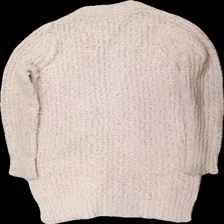
View: back
Type: Cardigan
Category: Ladies
Brand: Gina Tricot
Colors: Pink
Material: 64% akryl 36% polyester
Pattern: Other
Cut: V-collar
Size: M
Season: All
Stains: Minor
Damage: smutsigt och nopprigt på ärmsluten
Damage location: middle center
Damage 2: smutsigt och nopprigt
Damage 2 location: bottom center
Damage 3: smutsigt och nopprigt på ärmsluten
Damage 3 location: middle center
Price range: <50
Recommended usage: Export
Description: stickad lång cardigan med fickor och slits skärningar nertill